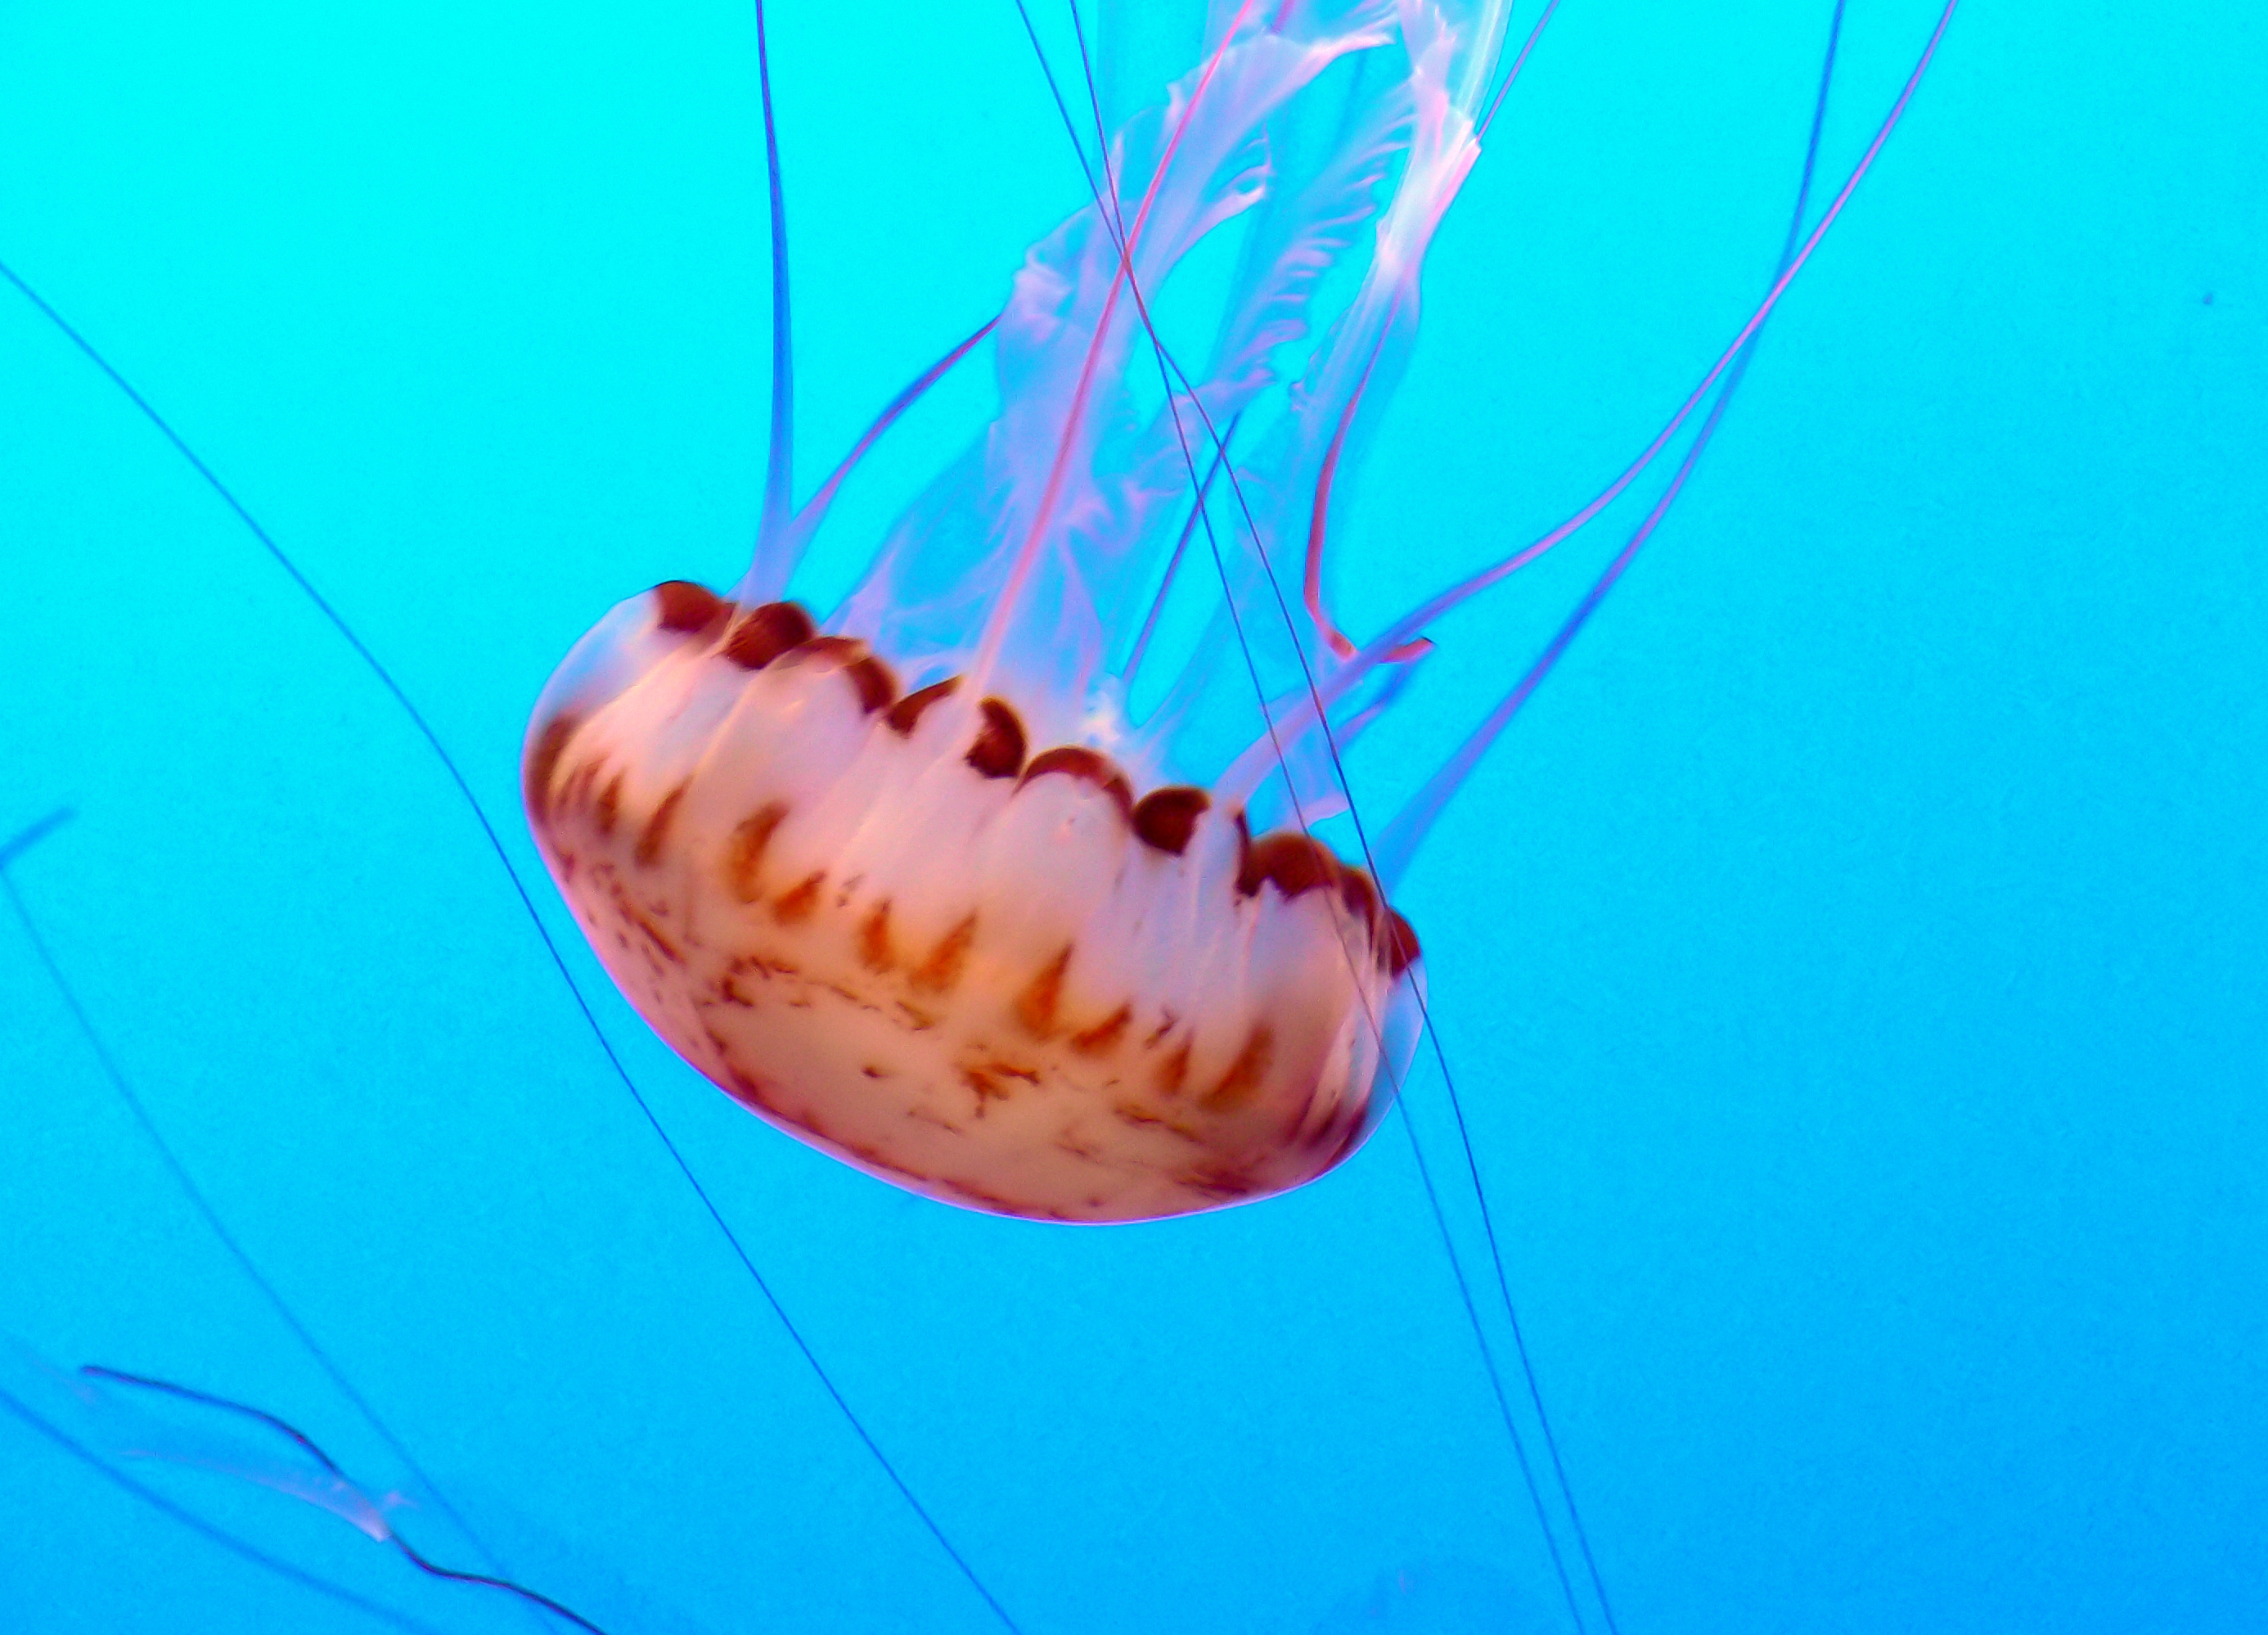
biology, jellyfish, fish, invertebrate, aquarium, cnidaria, crabs, fishintanks, montereyaquarium, aquaticlife, appleanemone, fisheatinganemone, crustaceans, montereybayaquarium, californiawildlife, macro photography, organism, marine biology, marine invertebrates